University of Sheffield

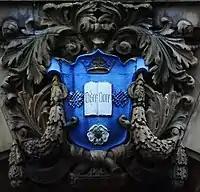

The centre of the university's presence lies one mile to the west of Sheffield city centre, where there is a mile-long collection of buildings belonging almost entirely to the university. This main campus area is bounded by Upper Hanover Street to the east, Glossop Road to the south, Clarkson Street to the west, and Bolsover Street to the north. Western Bank (A57) runs through the campus. The area to the north of Western Bank includes Firth Court, Alfred Denny Building, Western Bank Library and Arts Tower, Geography and Planning building, Bartolomé House, and Dainton and Richard Roberts Buildings. Within the southern area of the campus are the Sheffield Students' Union, the Octagon Centre, Graves Building and Hicks Building. A concourse under the A57 flyover connects Alfred Denny Building on the north side and Students' Union on the south. Until the completion of three pedestrian crossings on Western Bank in 2017, the concourse underpass was the only link that allowed students to easily move between buildings in this cluster. The Information Commons, a library and computing centre opened in 2007, is also located at the Western Bank Campus on Leavygreave Road. In addition, throughout 2010 the Western Bank Library received a £3.3 million restoration and refurbishment, the University of Sheffield Union of Students underwent a £5 million rebuild, and work commenced on a multimillion-pound refurbishment of the Grade II* listed Arts Tower to extend its lifespan by 30 years.